John Deffett Francis

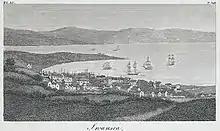
Artists Impression of Swansea, c. 1800.

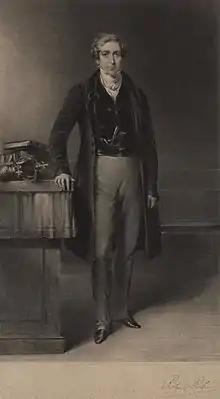
Portrait of Robert Peel by John Deffett Francis, 1841

Overall, the collection of artefacts that Francis collected and donated to Swansea Public Library between 1876 and his death in 1901 totalled 7,000 books and 2,000 pictures and engravings. Subsequently, Francis became a committee member of Swansea Library and curator of the fine arts. This substantial holding also led to the establishment of a 'D.F.' Art Gallery and Library, opened by William Gladstone in 1887. As a whole the library contains books on a huge variety of science and arts subjects including anatomy, free masonry, antique art and botany. It acts as a monument to the eclecticism of his tastes as well as his broad learning and erudition.